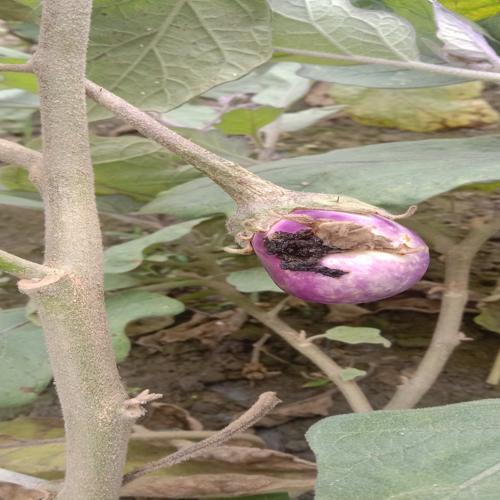
Label: Shoot and Fruit Borer